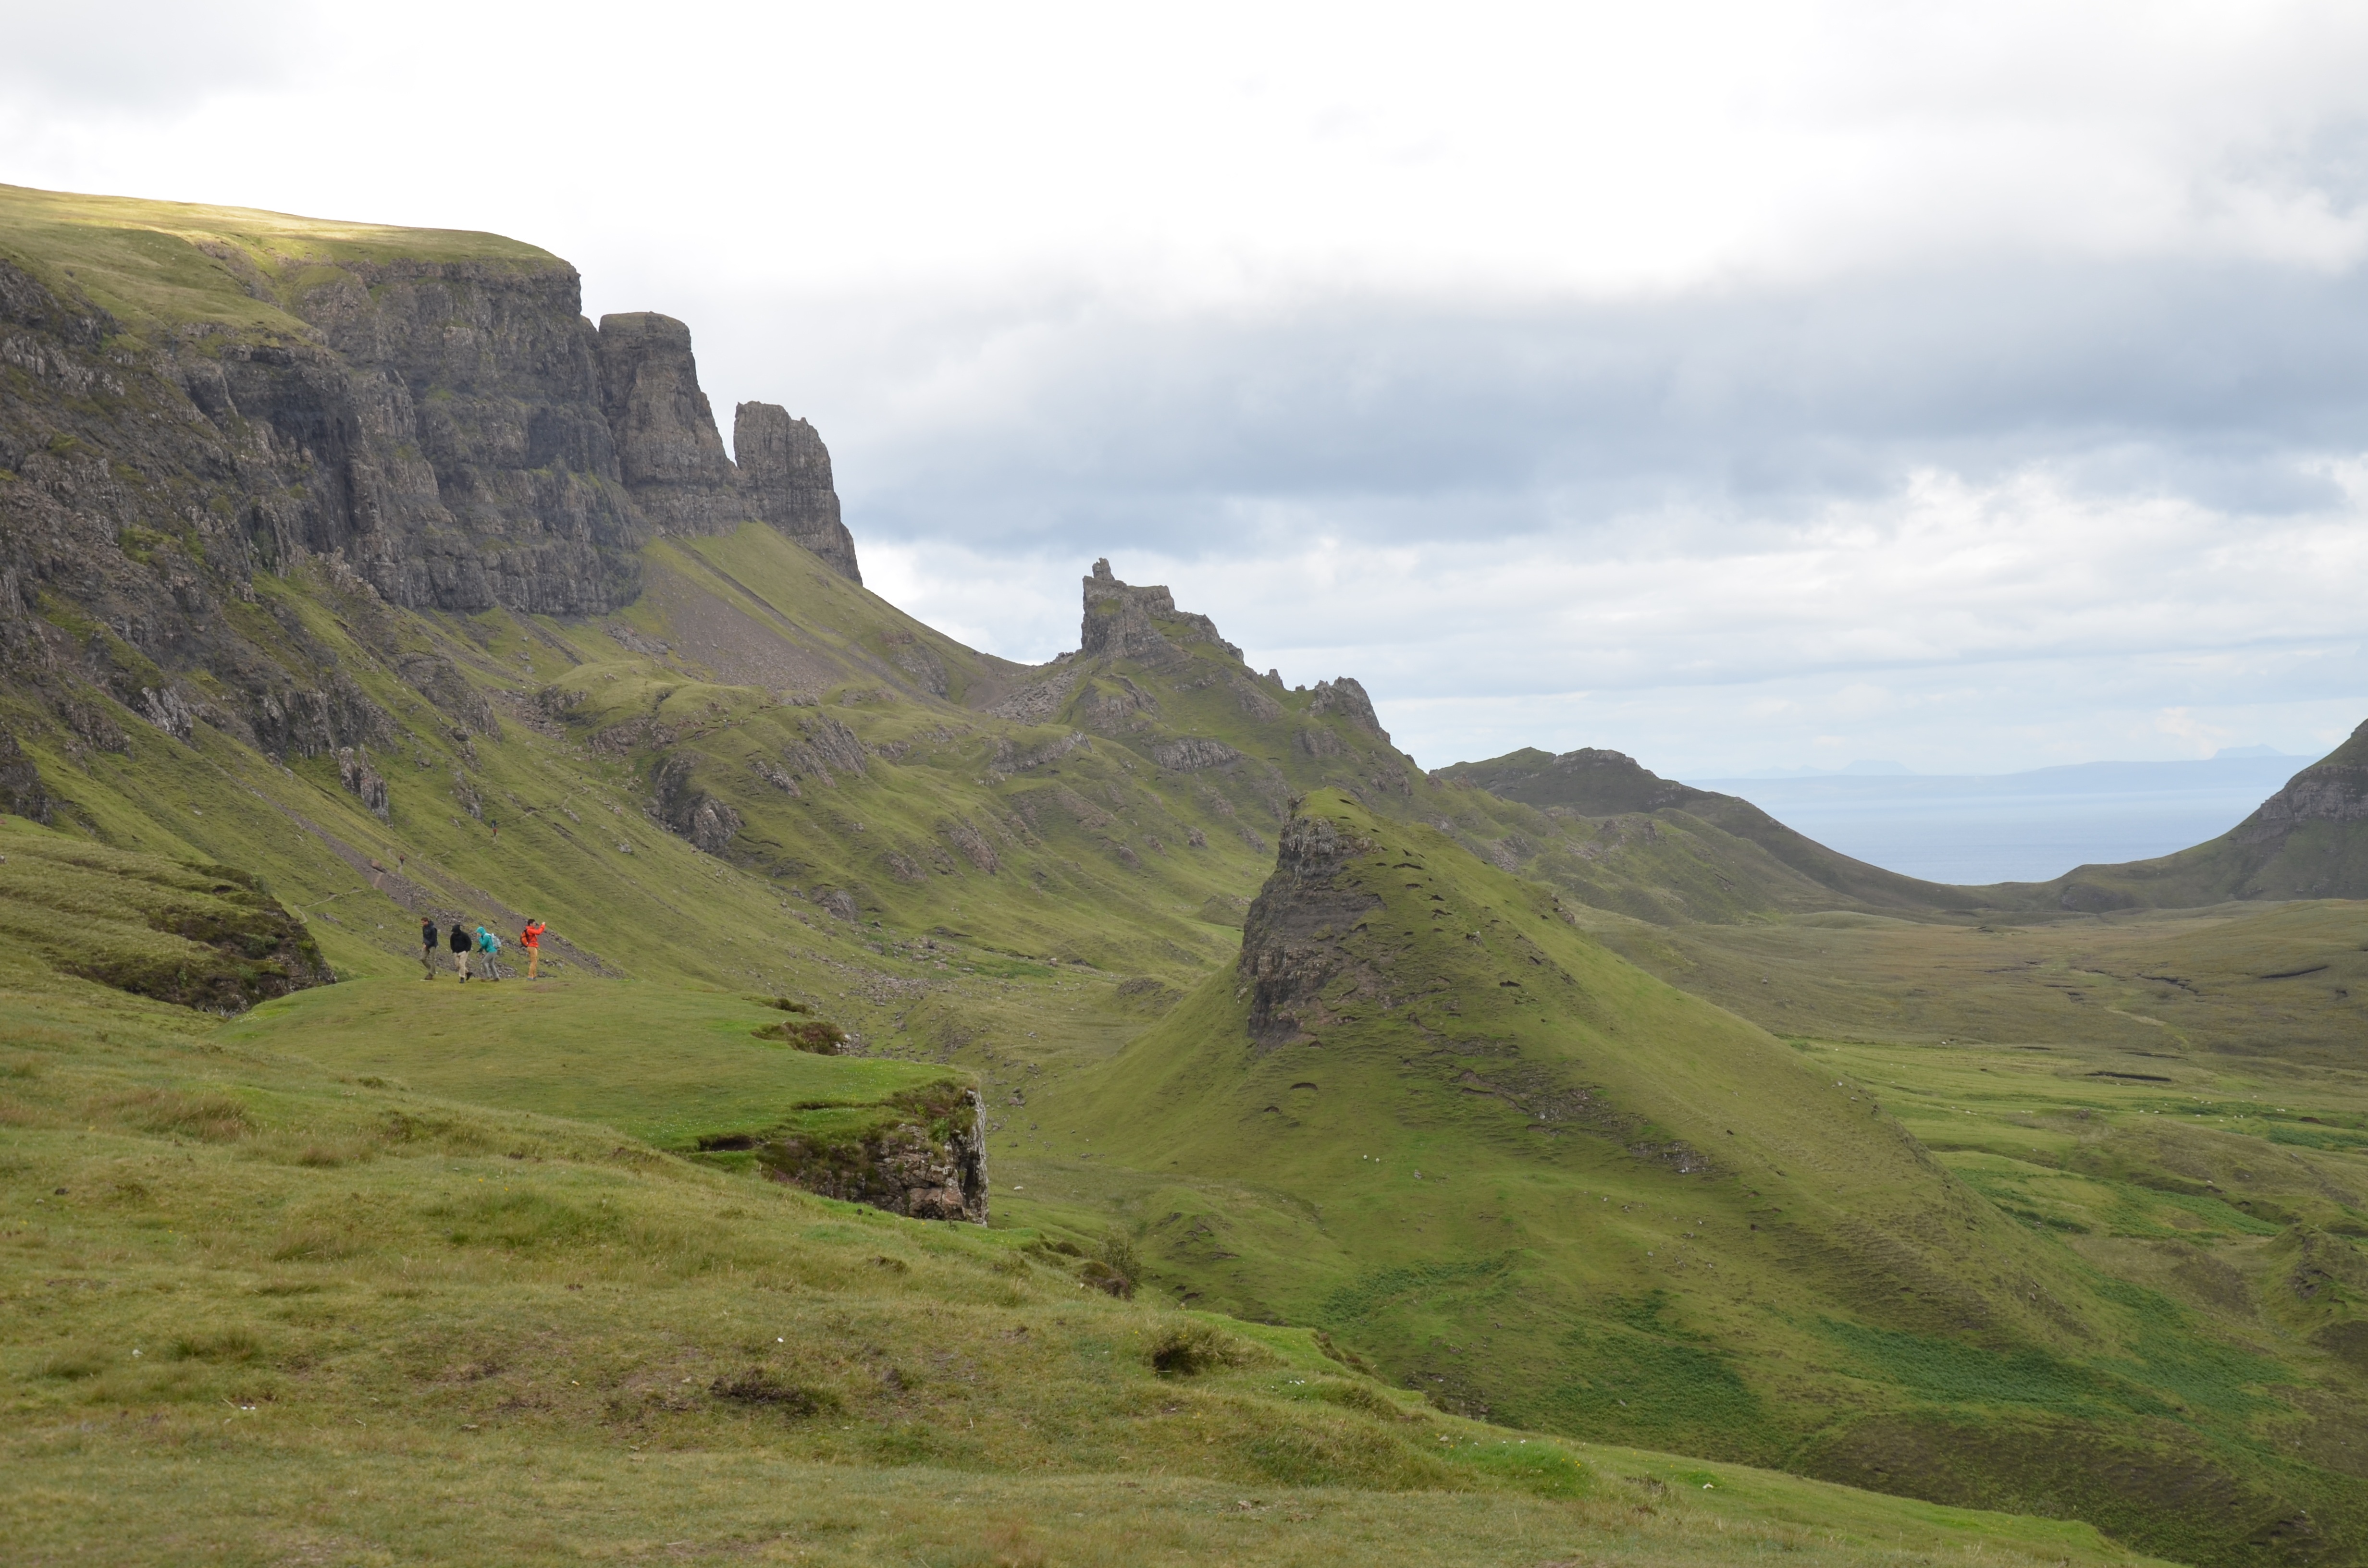
landscape, walking, mountain, meadow, hill, adventure, valley, mountain range, cliff, highland, terrain, ridge, geology, alps, grassland, badlands, plateau, scotland, fell, loch, landform, mountain pass, isle of skye, geographical feature, mountainous landforms